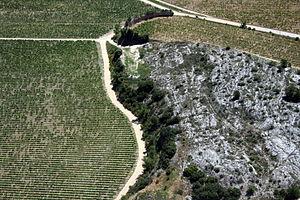
Vignoble de Châteauneuf-du-Pape jouxtant la colline calcaire
Le châteauneuf-du-pape est un vin d'appellation d'origine contrôlée produit sur les communes de Châteauneuf-du-Pape, d'Orange, de Bédarrides, de Sorgues et de Courthézon, en Vaucluse.